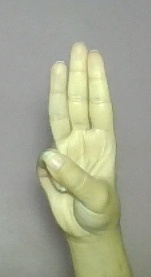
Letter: thaa